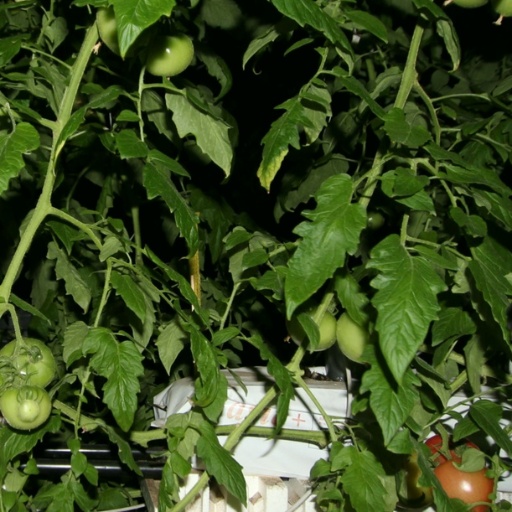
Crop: tomato